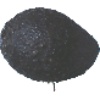
Label: Avocado ripe 1